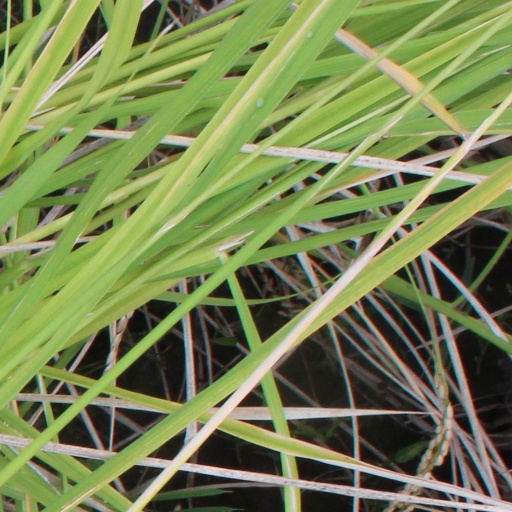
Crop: rice